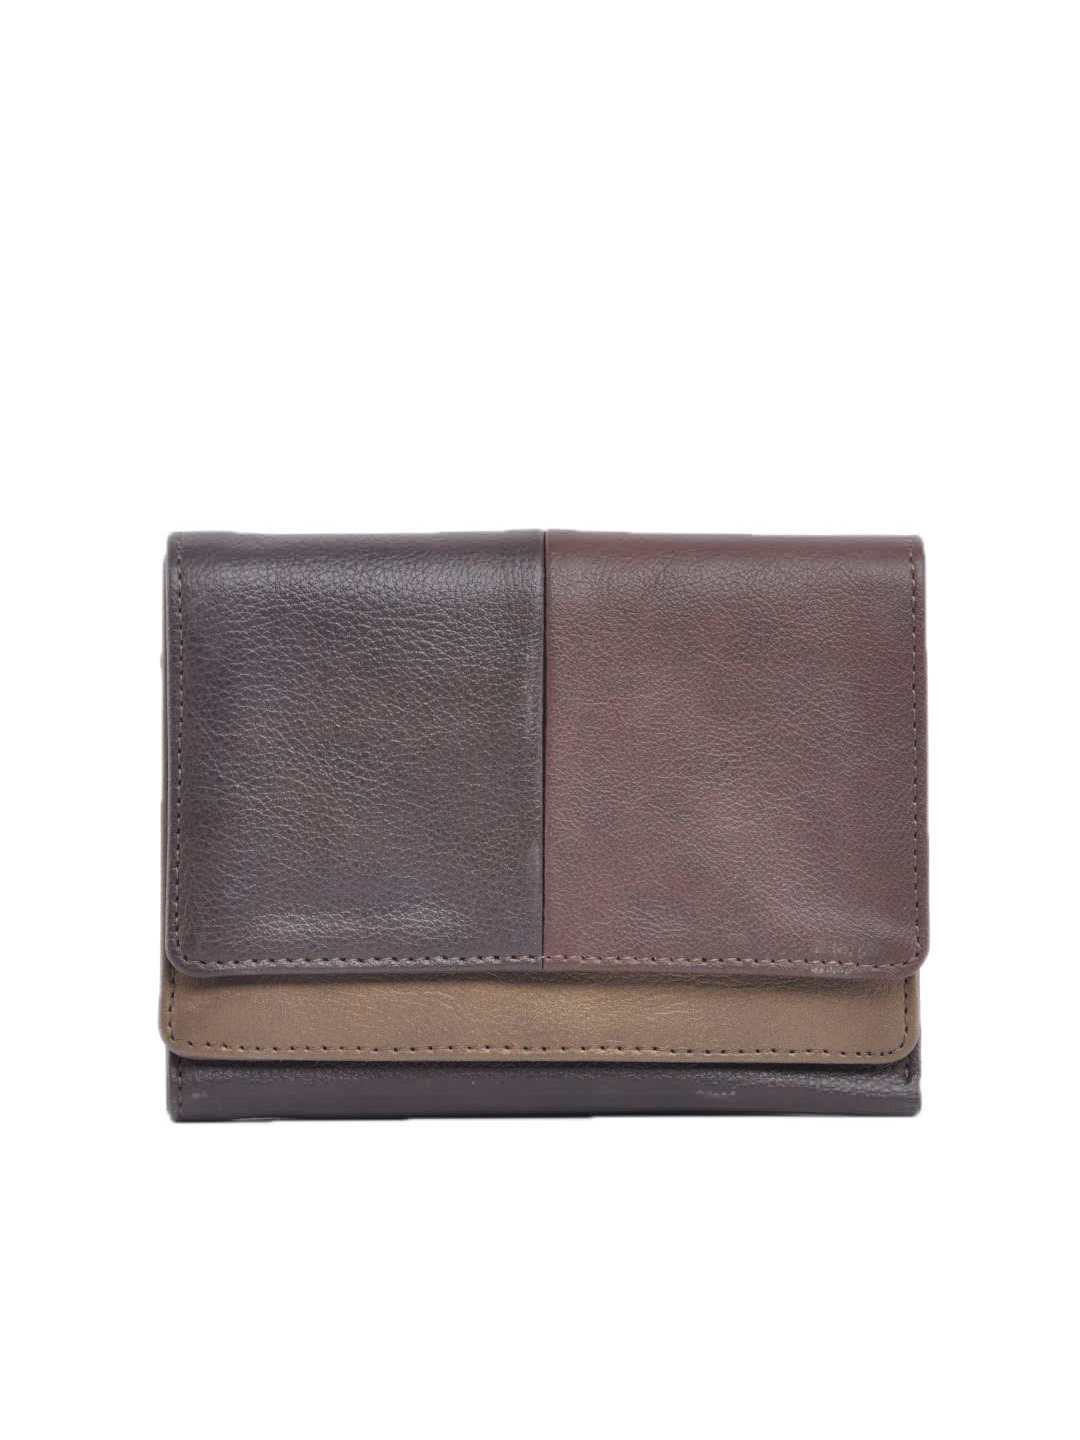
Baggit Women Humtum Taj Brown Wallet
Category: Accessories / Wallets / Wallets
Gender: Women
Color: Brown
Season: Winter 2015
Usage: Casual